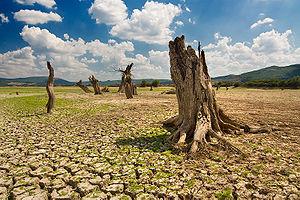
La commune de Ivaïlovgrad est située dans le sud de la Bulgarie.